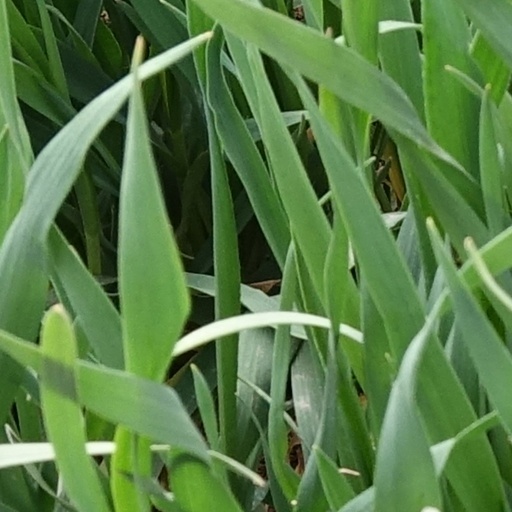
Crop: wheat